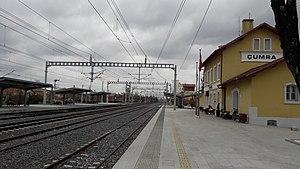
Çumra est une ville et un district de la province de Konya dans la région de l'Anatolie centrale en Turquie.